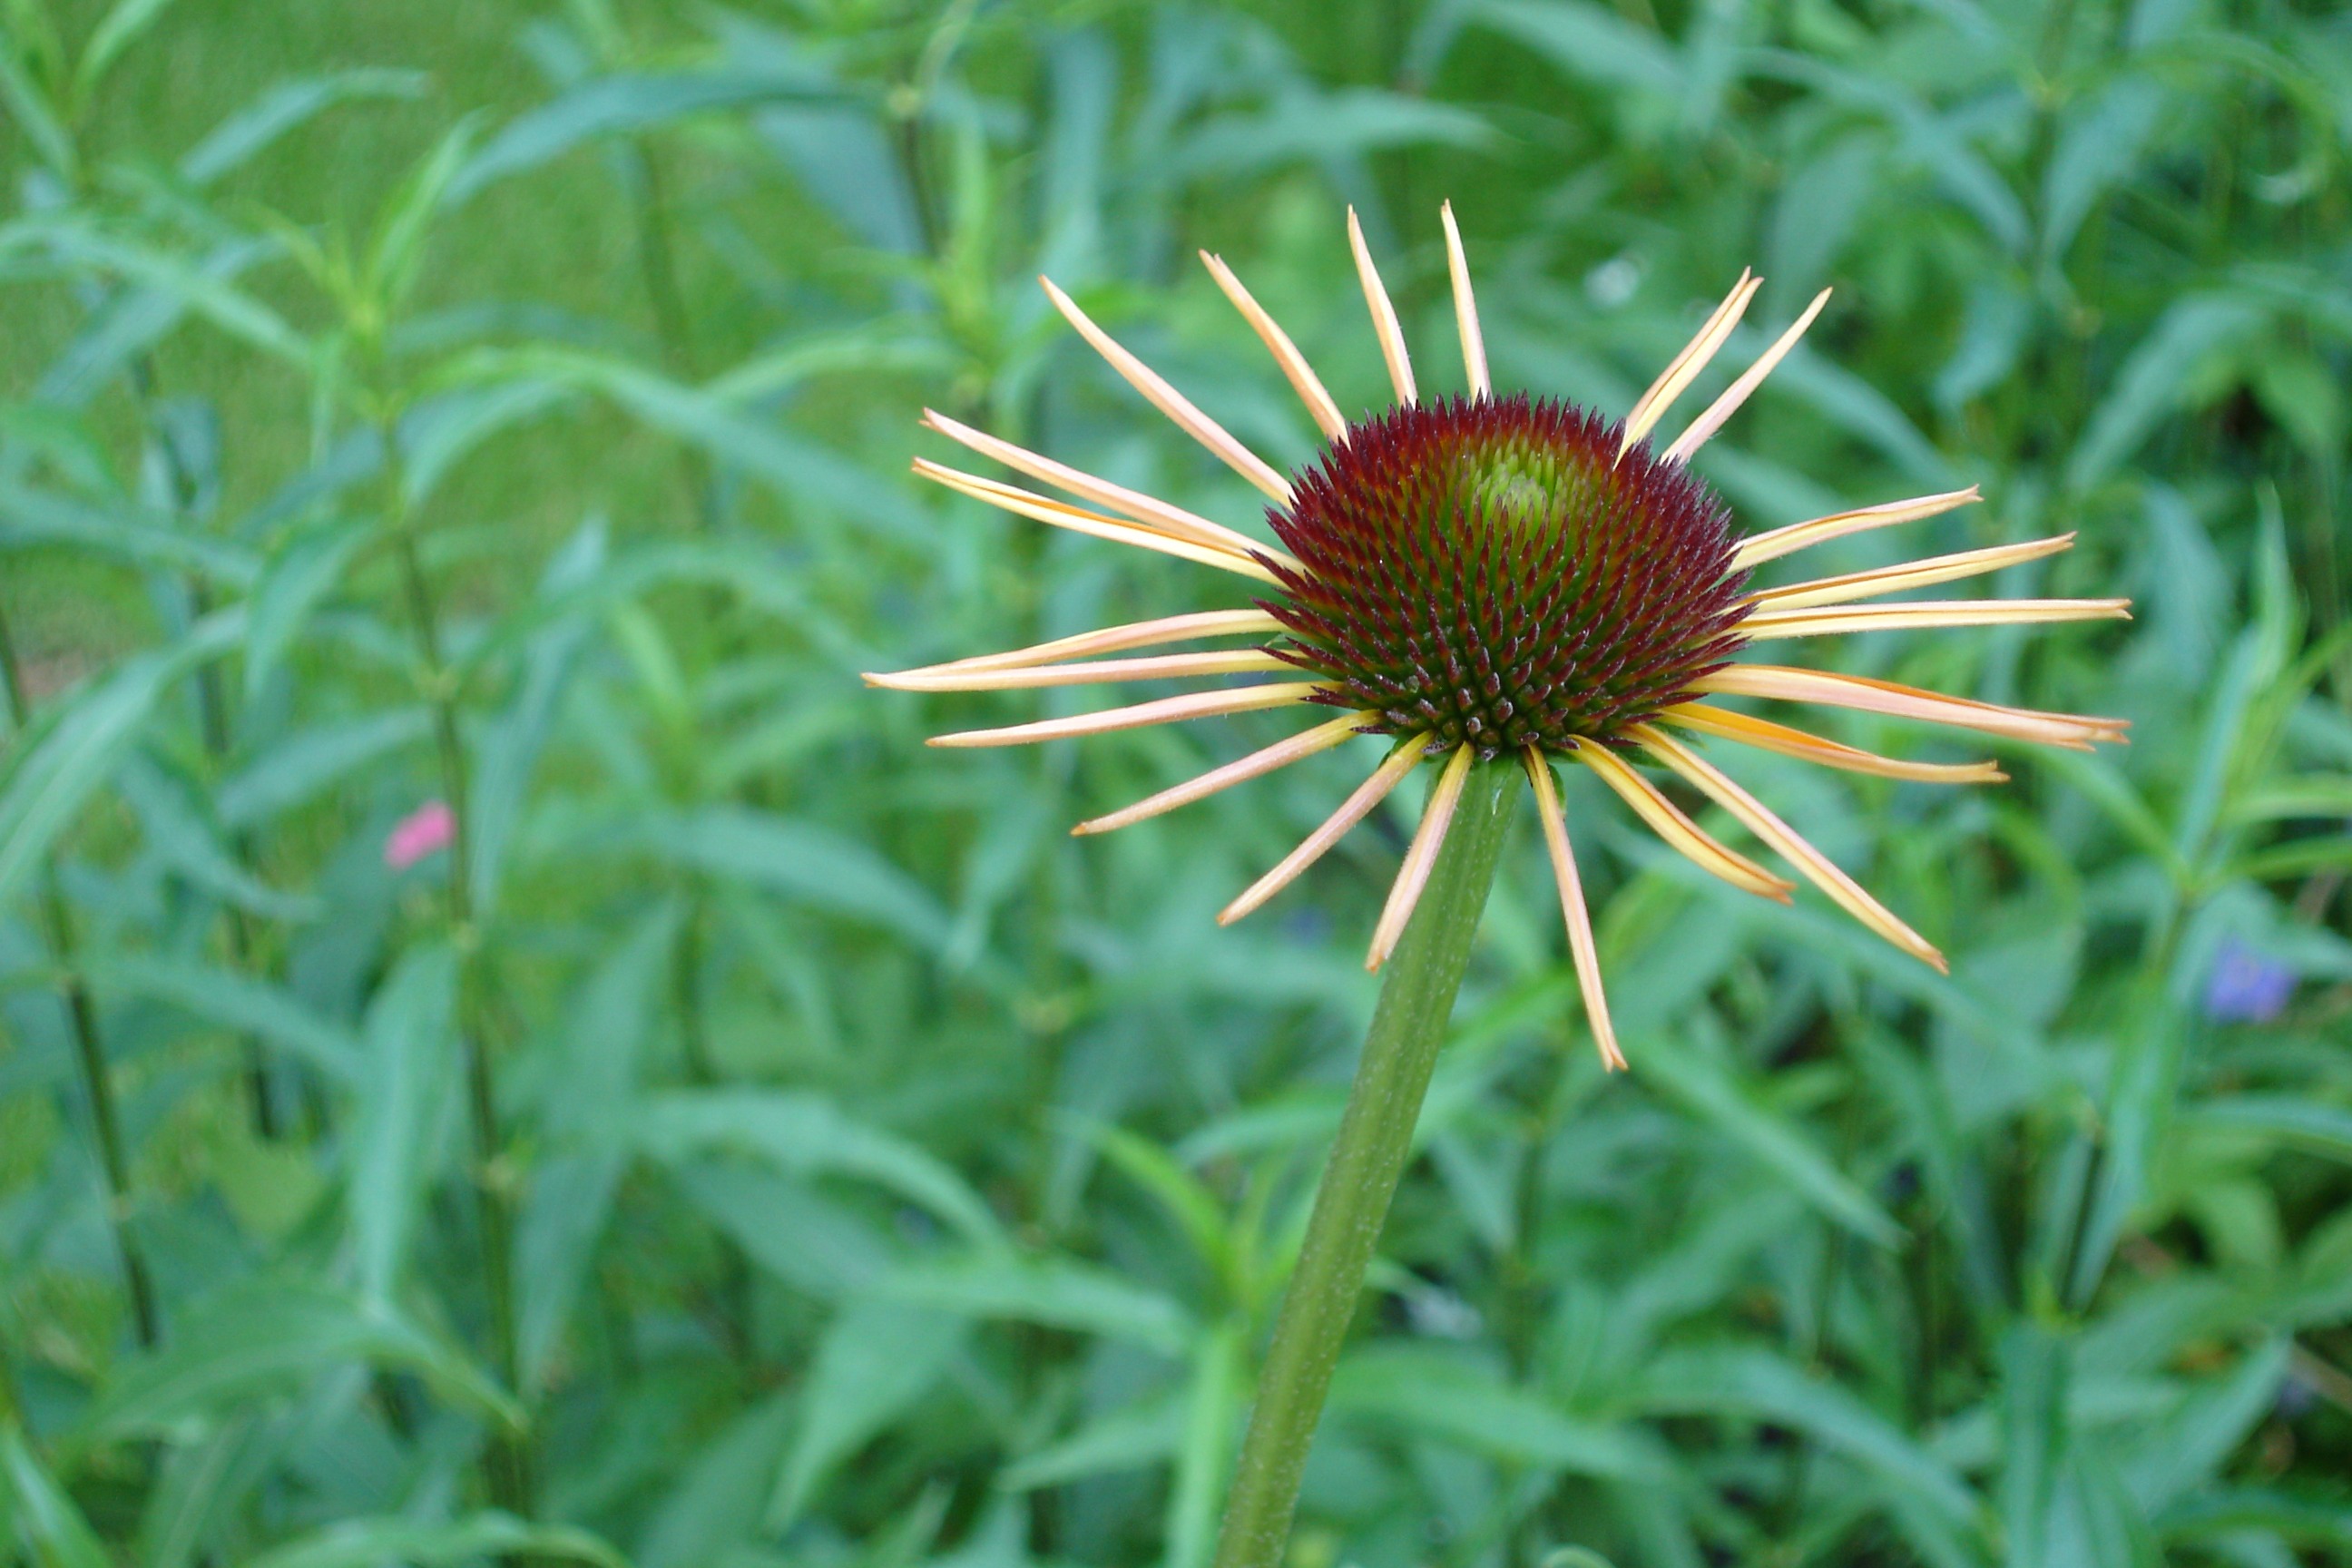
nature, grass, blossom, plant, field, meadow, prairie, flower, purple, bloom, daisy, green, botany, flora, wildflower, sun hat, thistle, coneflower, macro photography, flowering plant, daisy family, plant stem, land plant